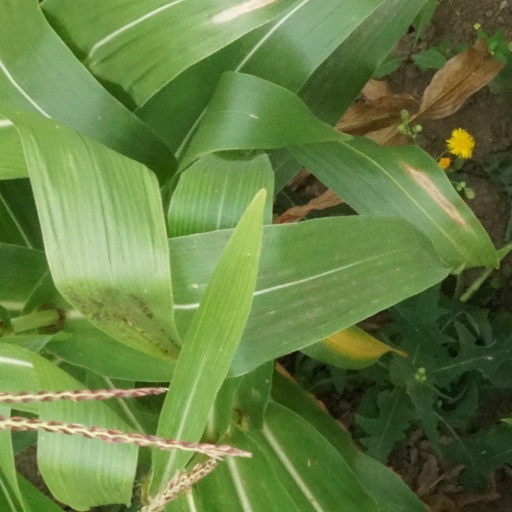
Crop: maize; corn